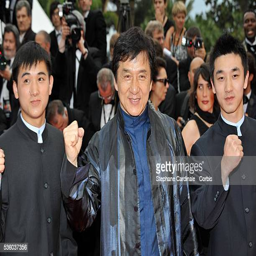
martial artist and friends at the premiere during festival